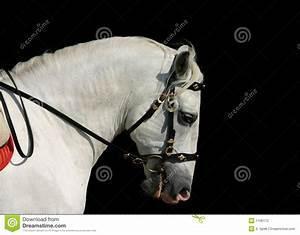
horse